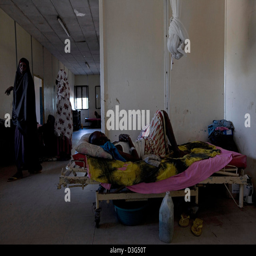
a patient lies on a battered hospital bed in the corridor